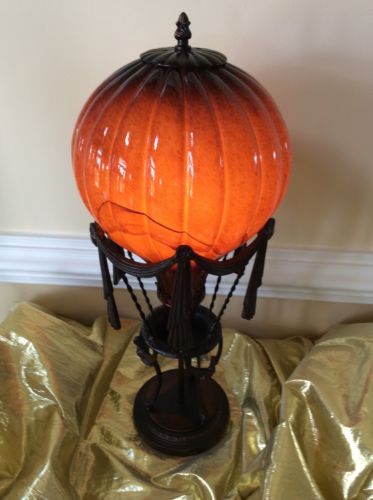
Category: lamp